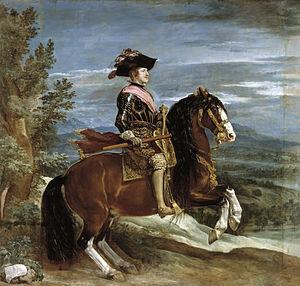
La guerre anglo-espagnole est un conflit opposant l'Espagne au royaume d'Angleterre et aux Provinces-Unies entre 1625 et 1630. Ce conflit se situe dans le contexte plus général de la guerre de Trente Ans et de la guerre de Quatre-Vingts Ans.
Le portrait de Philippe IV à cheval est une huile sur toile de Diego Velázquez peinte en 1634-1635 et conservée au Musée du Prado depuis sa création en 1819. Elle représente le roi Philippe IV d'Espagne.
Le cheval en Espagne est surtout connu à travers l'élevage du Pure race espagnole. L'Espagne détient l'une des histoires équestres les plus riches au monde, de par l'ancienneté des traces de domestication du cheval, le rôle important joué par les éleveurs chartreux, et la diffusion de ses chevaux vers les Amériques.
1636 est une année bissextile commençant un mardi.
Le Salon des royaumes est un musée au cœur de Madrid. Le bâtiment est le corps principal du palais du Buen Retiro construit entre 1630 et 1635, il abrite les collections royales de peintures aujourd'hui conservées au musée du Prado.